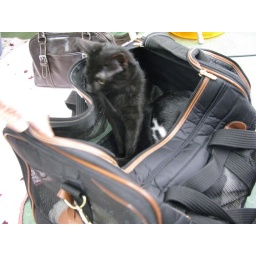
The boys said goodbye to their friends at PetCo and jumped in the bag ready to go to their new home.